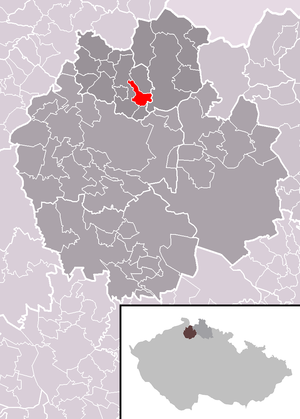
Sloup v Čechách est une commune du district de Česká Lípa, dans la région de Liberec, en Tchéquie. Sa population s'élevait à 721 habitants en 2018.